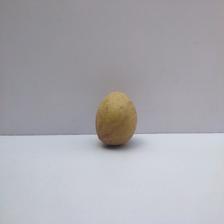
Size: Small